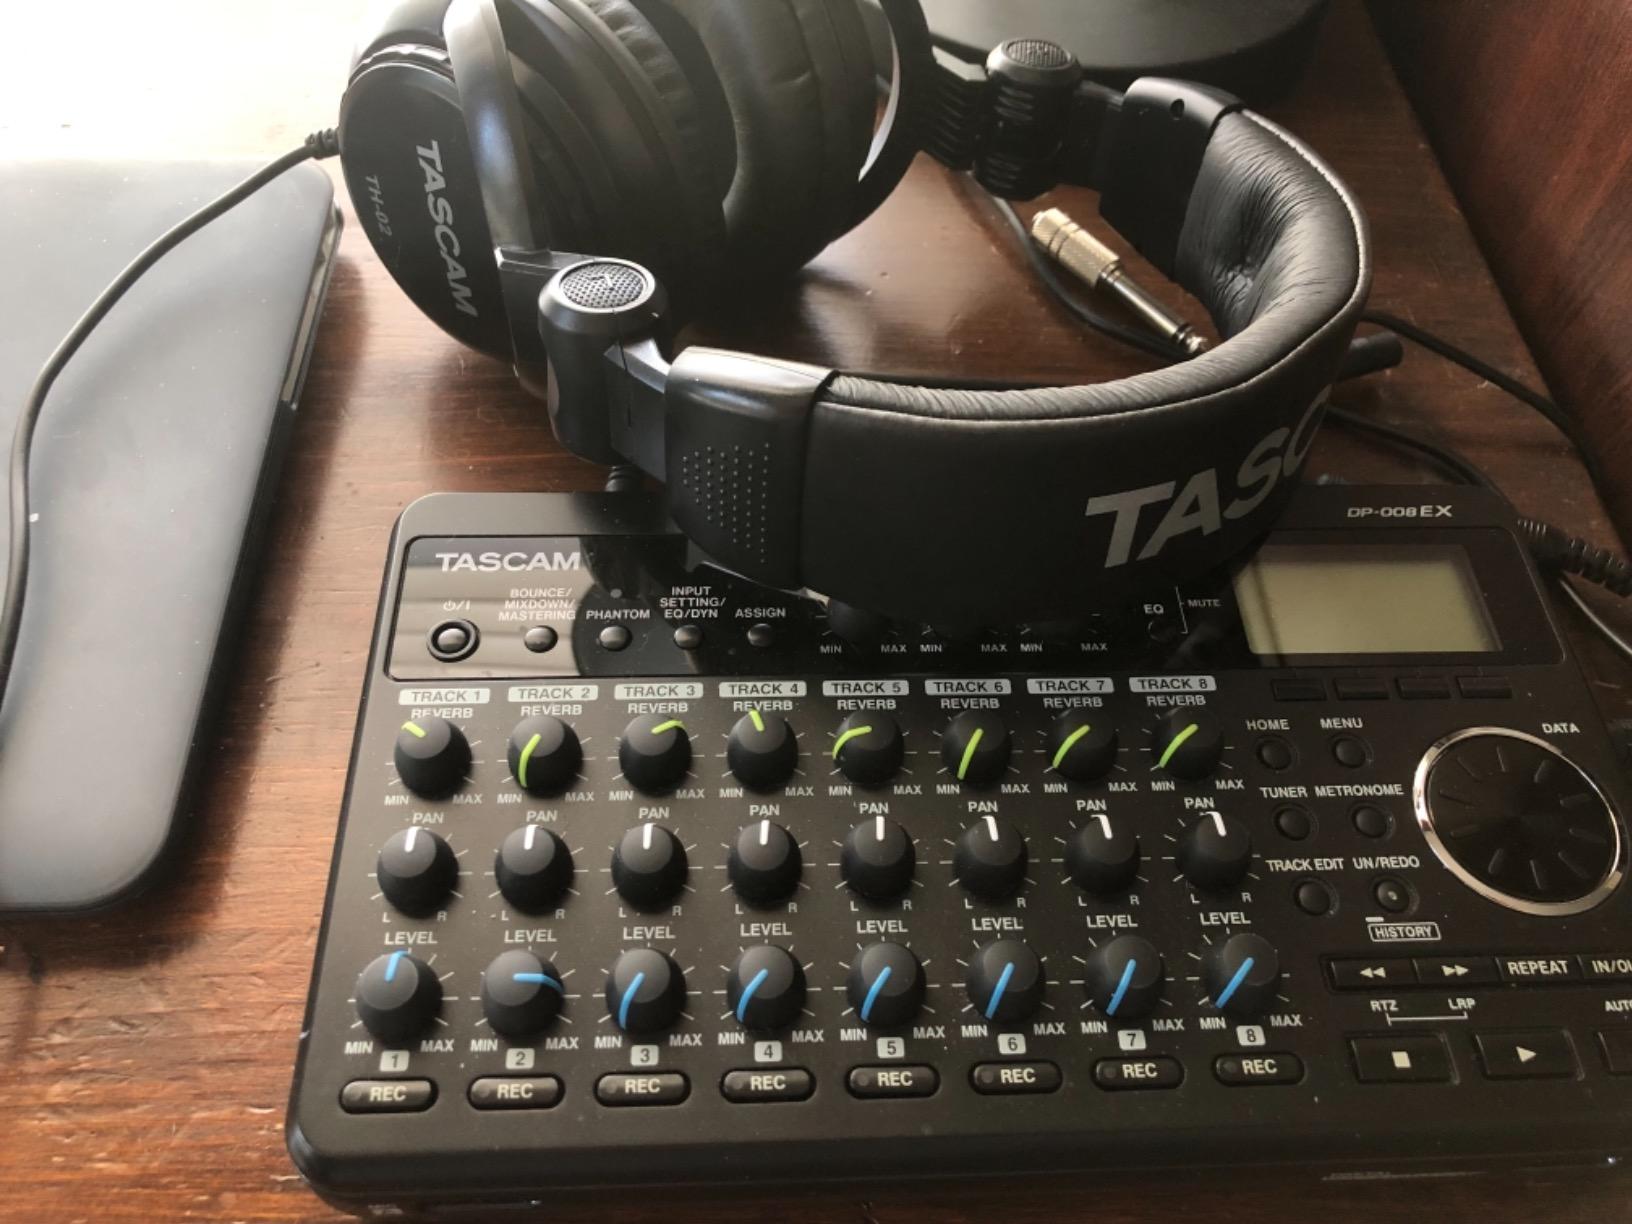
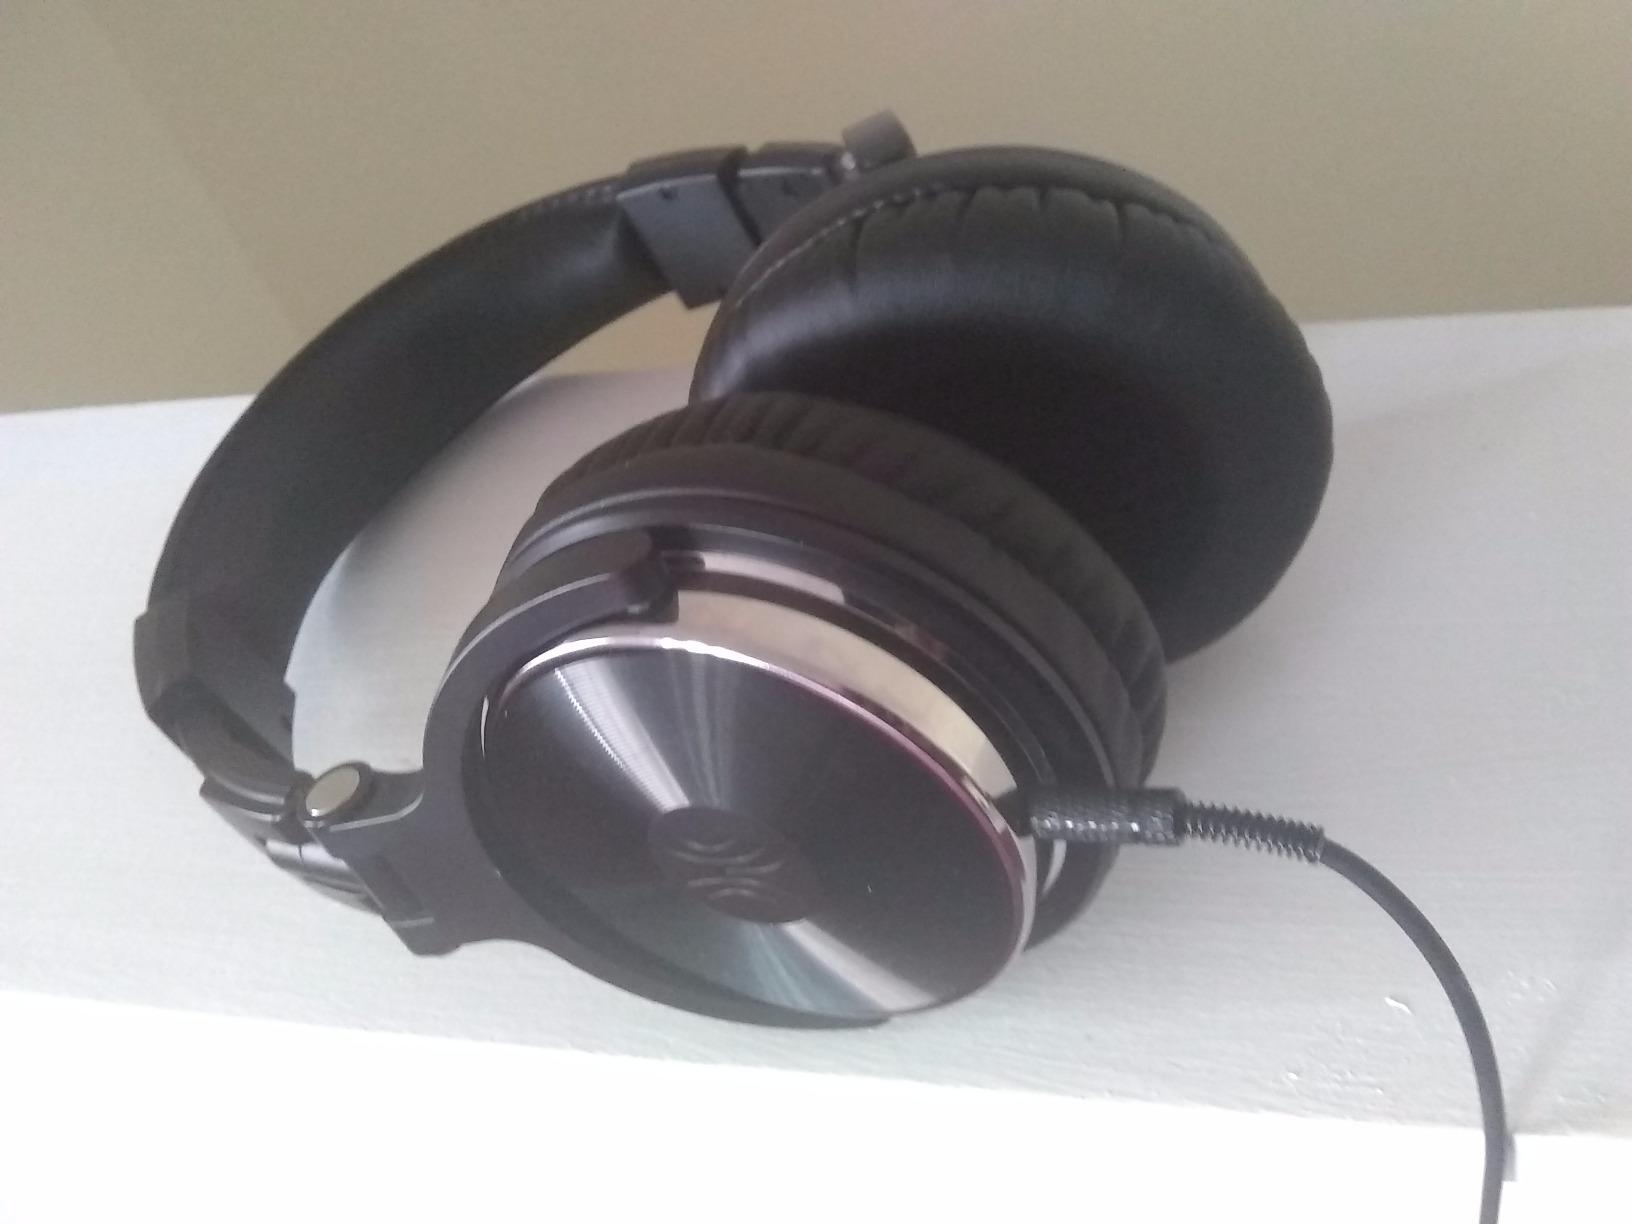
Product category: headphones
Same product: no